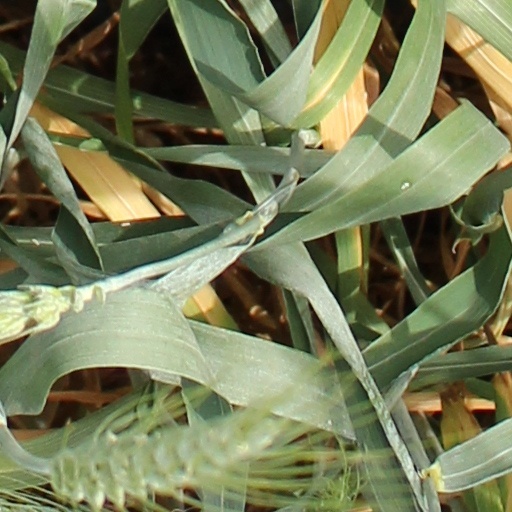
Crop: wheat